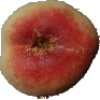
Label: Peach Flat 1